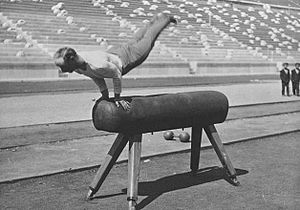
Gymnastik under sommer-OL 1896 / Bensving
Carl Schuhmann udfører bensving
Under sommer-OL 1896 blev der afholdt otte konkurrencer i gymnastik. Alle konkurrencer var for mænd og blev afholdt på Panathinaiko Stadion i Athen. Konkurrencerne blev afholdt 9. til 11. april. 71 gymnaster fra otte lande deltog i konkurrencerne. Der blev konkurreret i otte øvelser, seks individuelle og to holdkonkurrencer. De individuelle konkurrencer var i barre, reck, bensving, spring over hest, ringe og tovklatring. Holdkonkurrencerne var i barre og reck. Carl Schuhmann og Hermann Weingärtner fra Tyskland vandt tre olympiske titler hver, én individuelt og to i hold.